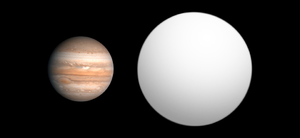
WASP-17b est une exoplanète de type Jupiter chaud en orbite autour de l'étoile WASP-17, située à environ 1 300 années-lumière du Soleil dans la constellation du Scorpion, dont la découverte a été annoncée le 11 août 2009. Il s'agit de la première planète découverte dans l'Univers ayant peut-être une orbite rétrograde. Elle possède une masse inférieure à la moitié de celle de Jupiter, pour un rayon une fois et demie à deux fois plus élevé, ce qui en ferait la planète à la plus faible masse volumique connue à ce jour.